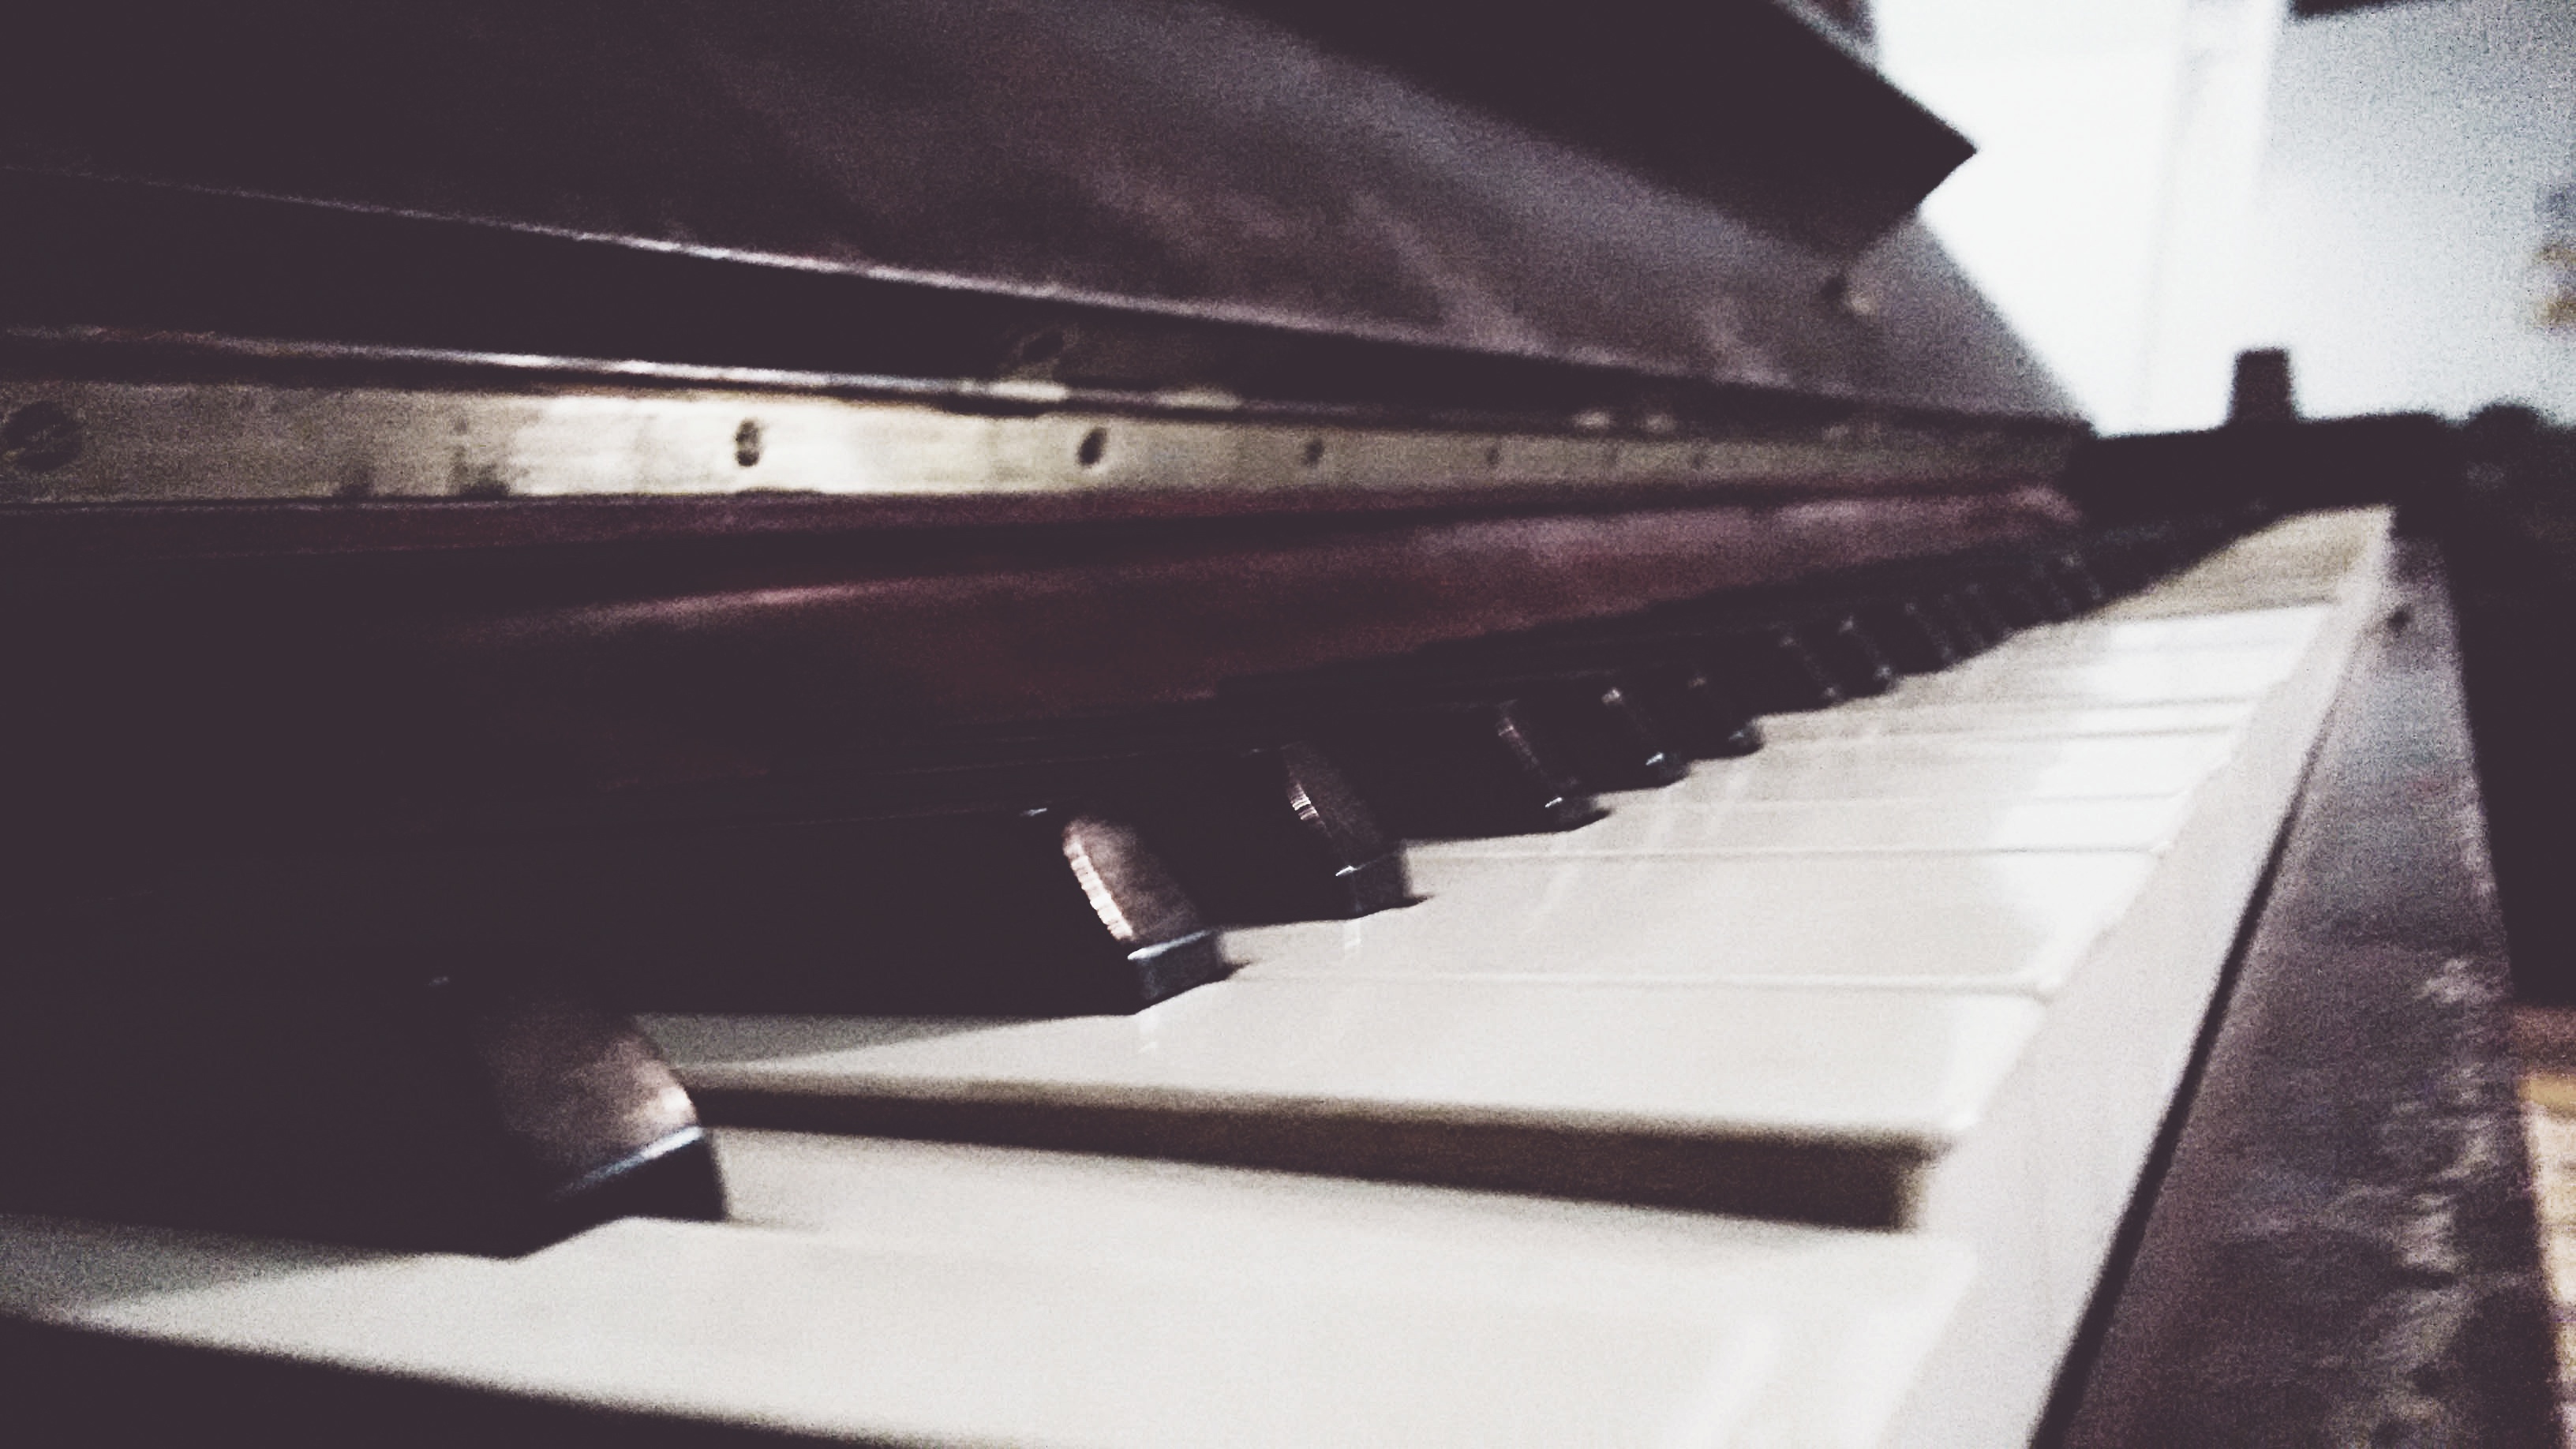
wing, keyboard, technology, white, piano, black, monochrome, musical instrument, shape, pianist, string instrument, electronic device